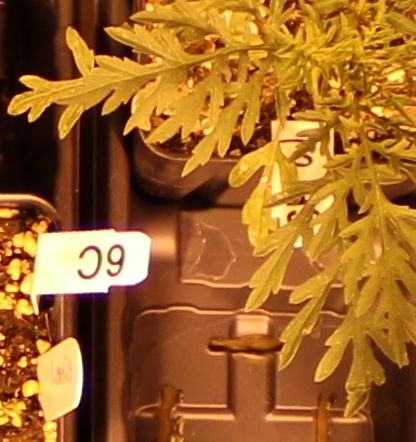
Label: Ragweed